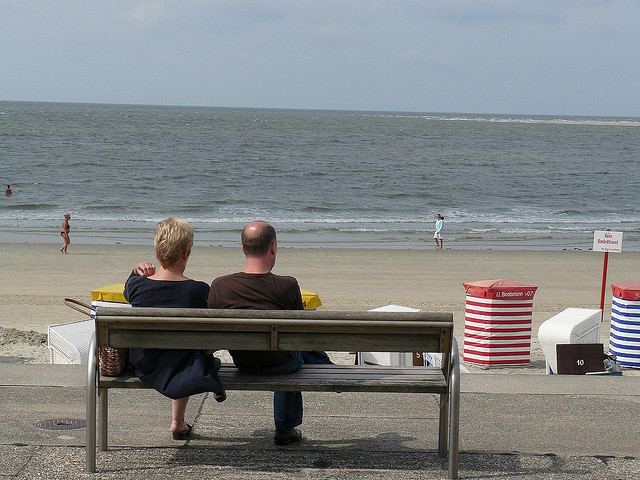
user: Given an image and a question. Answer the question in a short answer. Question: What is inside the red and white barrel? Short Answer:
assistant: trash